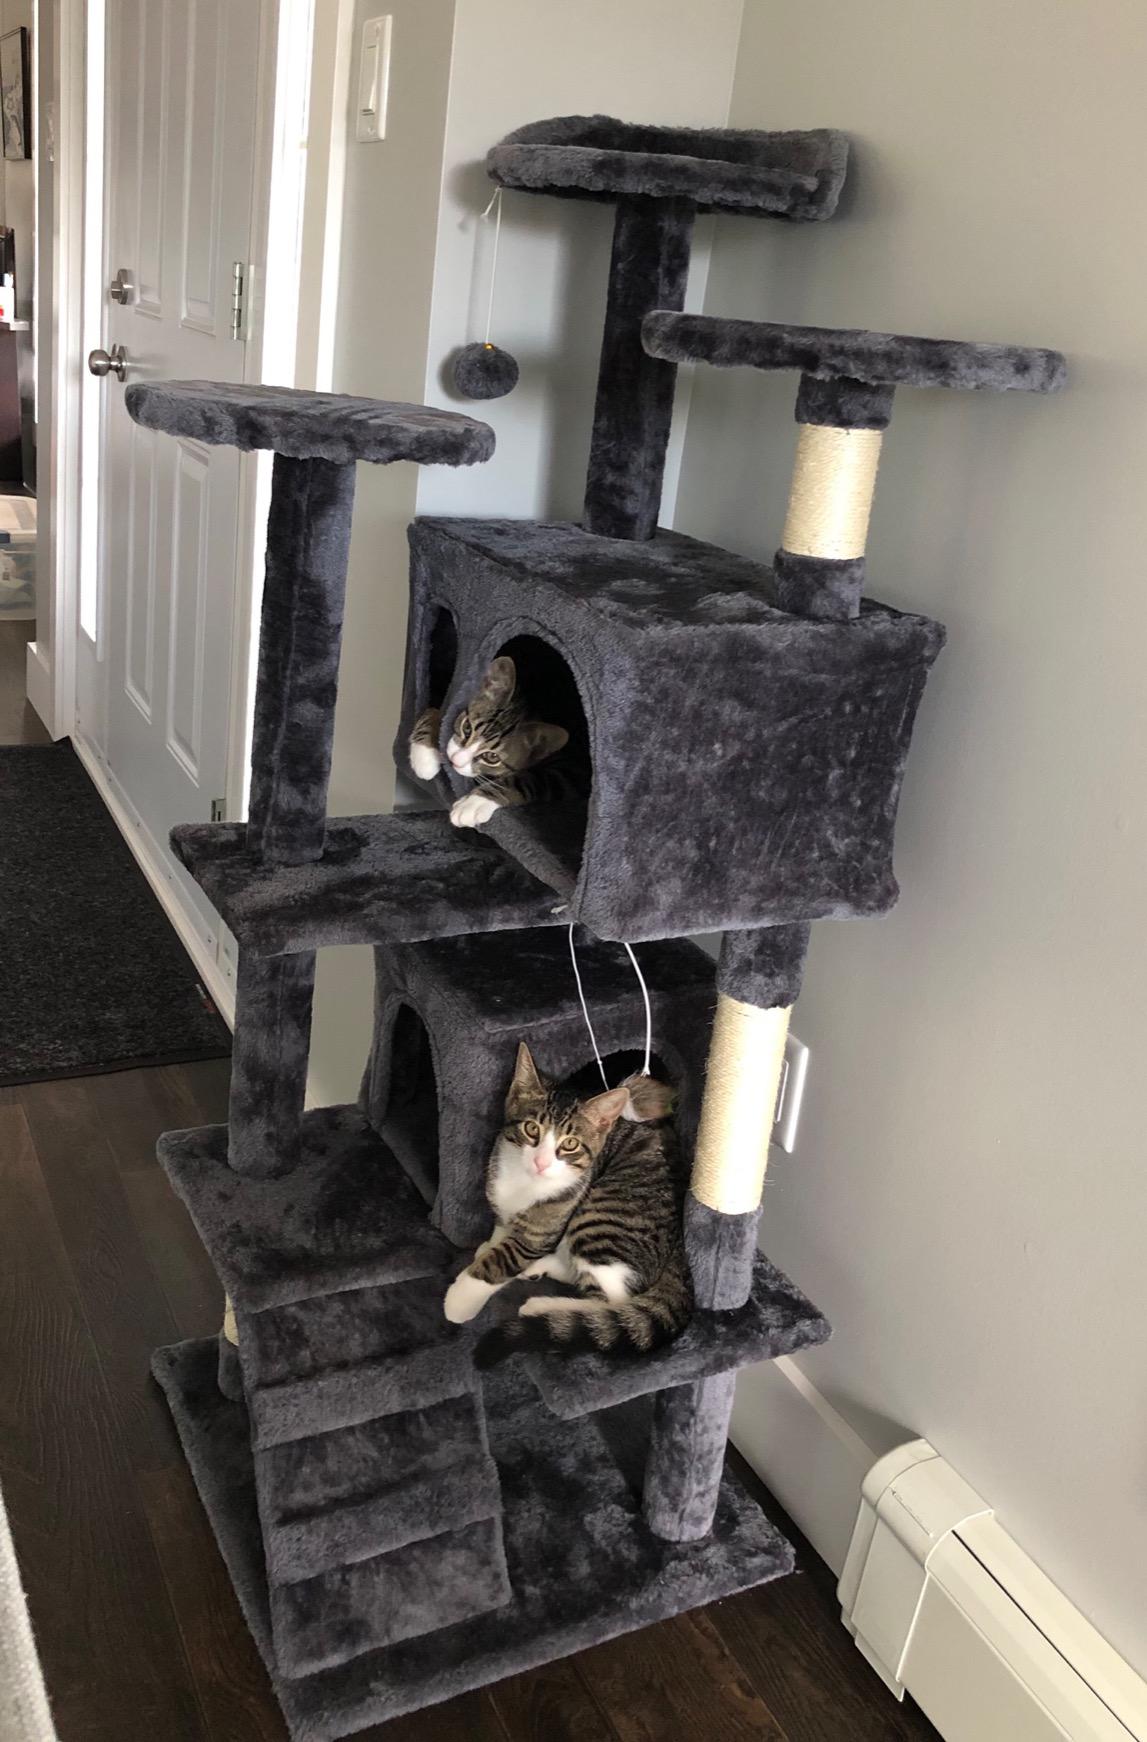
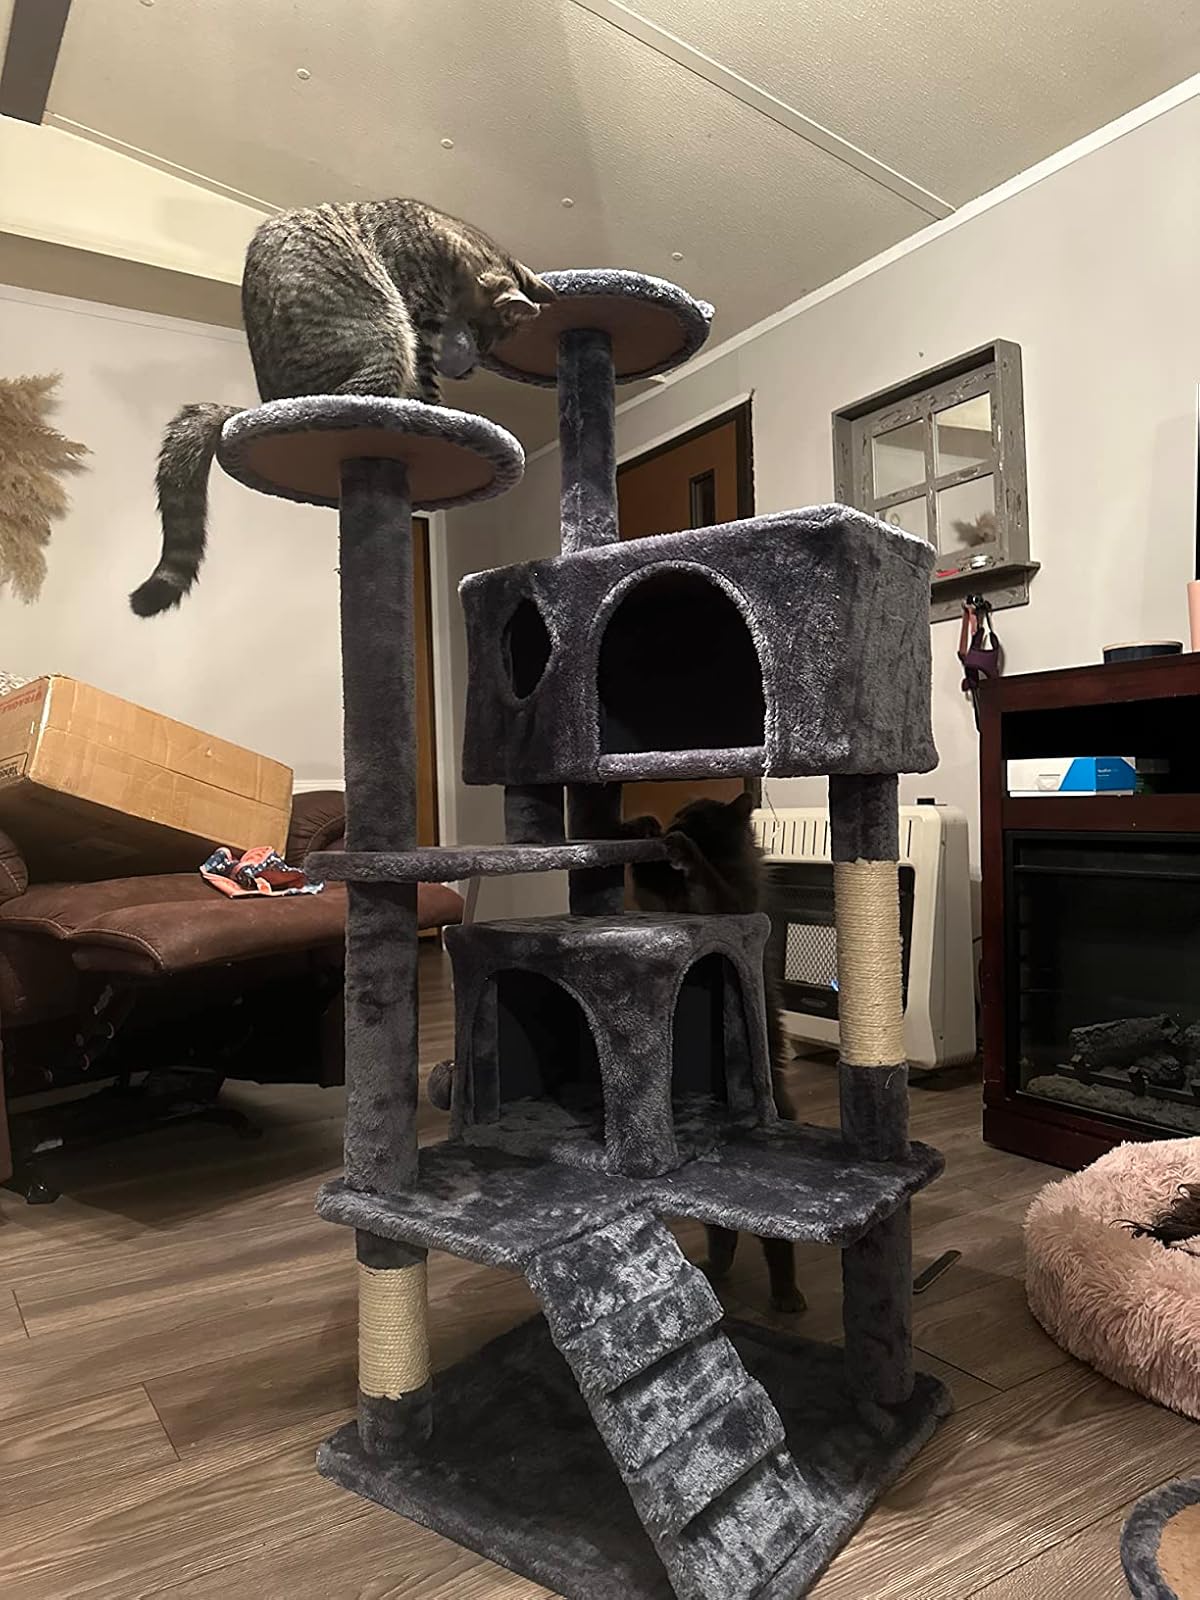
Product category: items_cat tree
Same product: yes